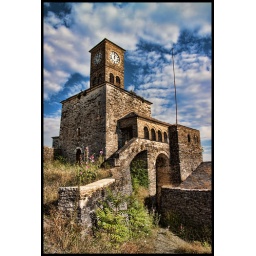
It is the clock tower in the Castle of Gjirokastra.